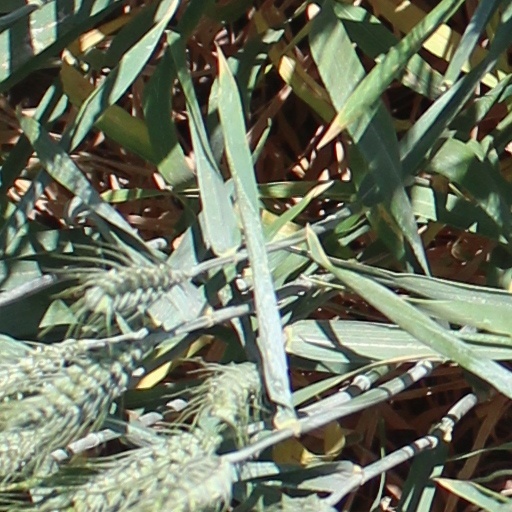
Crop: wheat